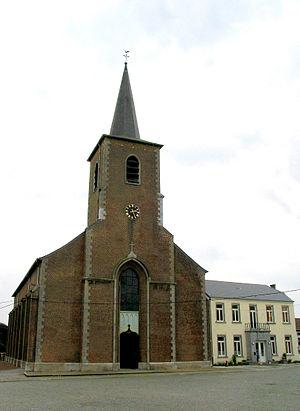
Sombreffe (Belgique), l'église Notre-Dame de l'Assomption (1858).
Sombreffe est une commune francophone de Belgique située dans la province de Namur, ainsi qu’une localité où siège son administration.